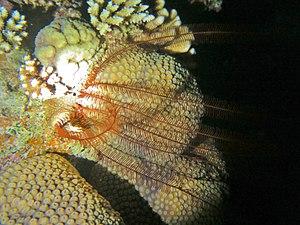
Un crinoïde Alloeocomatella pectinifera aux Maldives (atoll Ari). ID
Les Comatulidae constituent une famille de comatules. Elle remplace depuis 2015 celle des Comasteridae.
Alloeocomatella est un genre de crinoïdes de la famille des Comasteridae.
Alloeocomatella est un genre de crinoïdes de la famille des Comasteridae.